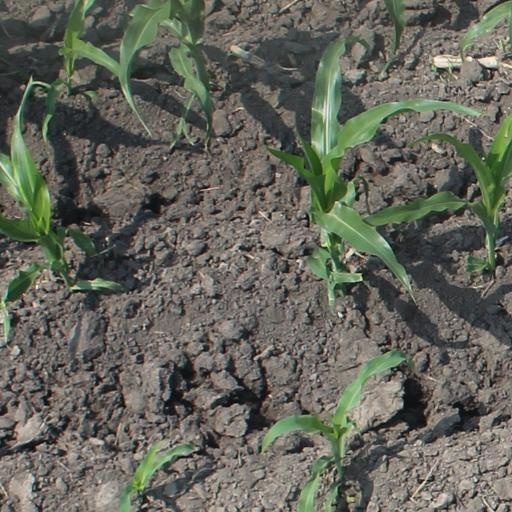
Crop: maize; corn